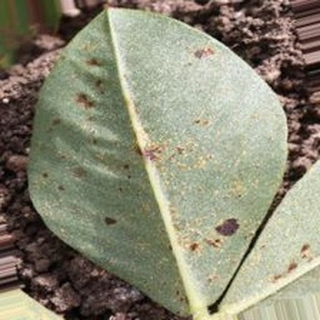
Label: groundnut_rust